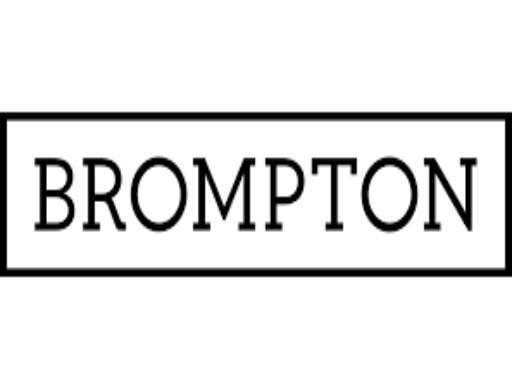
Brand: brompton bicycle
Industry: Transportation